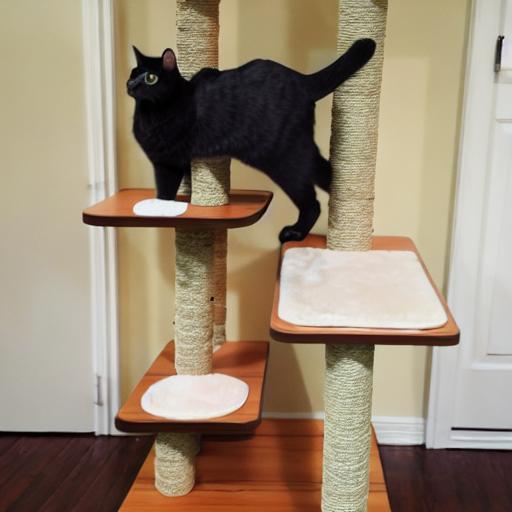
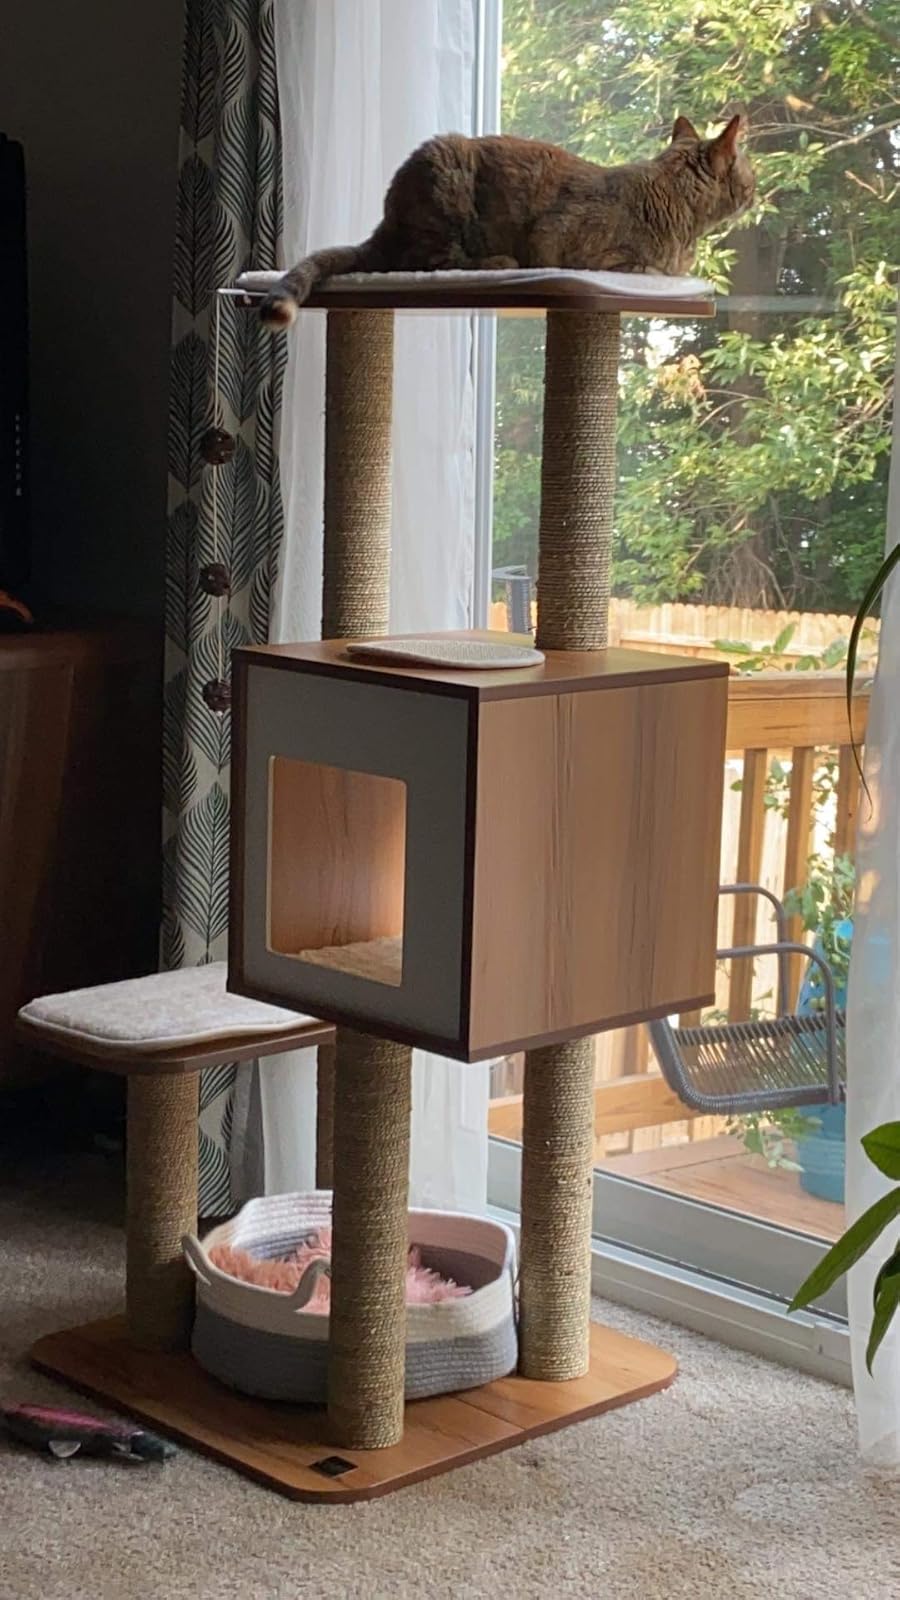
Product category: items_cat tree
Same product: no